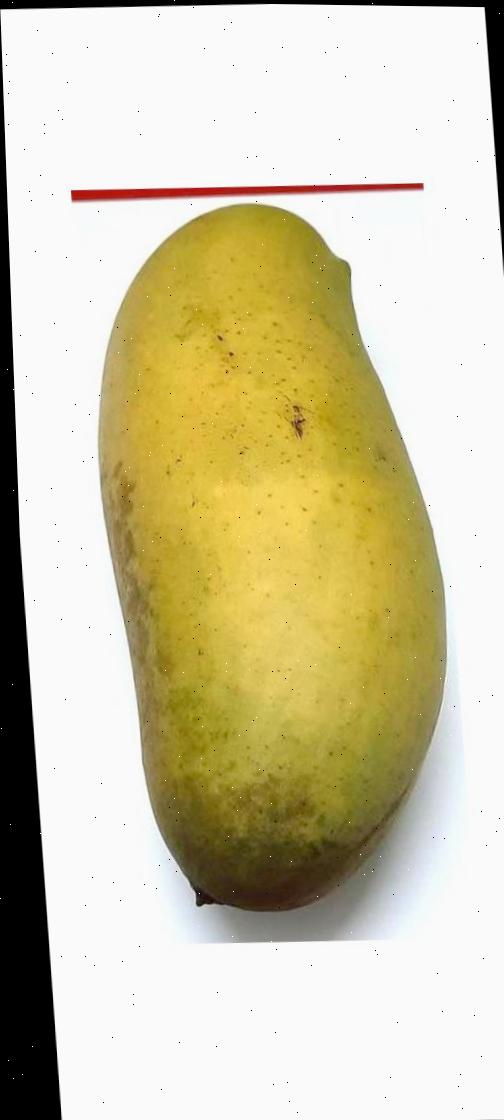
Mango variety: Banana Mango